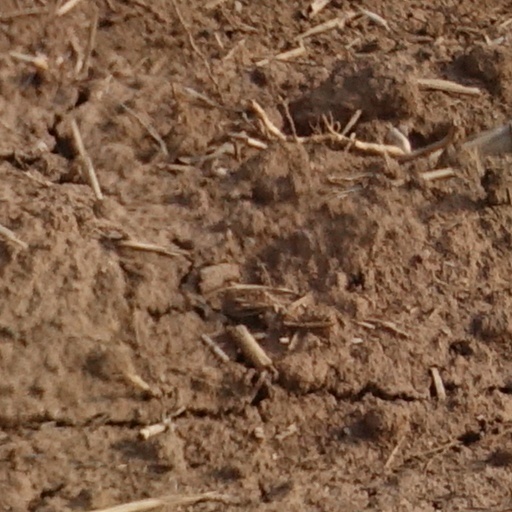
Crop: wheat